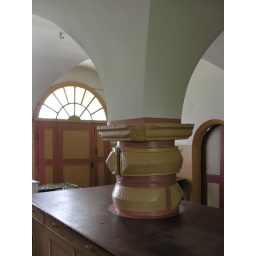
In the kitchen of the castle in Weitersroda